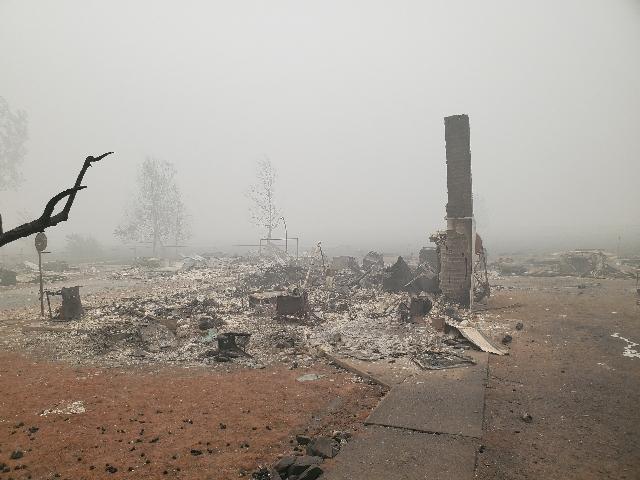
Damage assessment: destroyed